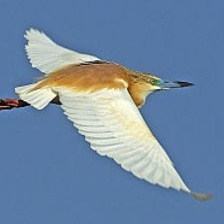
Species: SQUACCO HERON
Scientific name: ARDEOLA RALLOIDES
ImageNet parent category: little_blue_heron